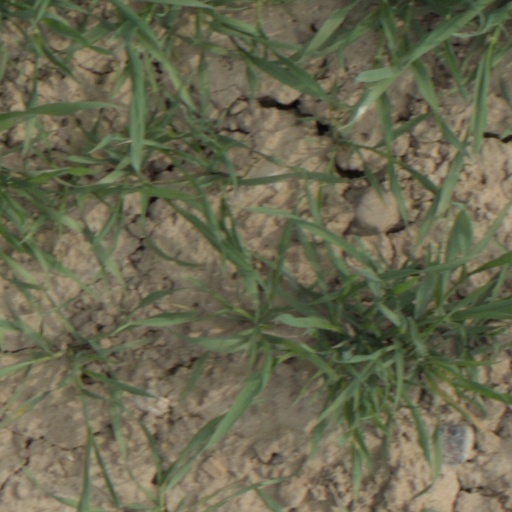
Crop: wheat